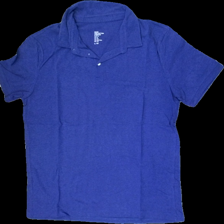
View: front
Type: T-shirt
Category: Men
Brand: H&M
Colors: Blue
Material: 100% Cotton
Cut: Regular
Size: XL
Season: All
Price range: 50-100
Recommended usage: Reuse
Description: blue t-shirt with collar